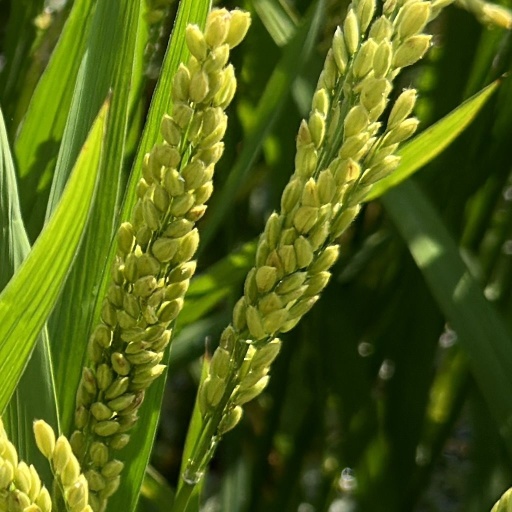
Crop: rice